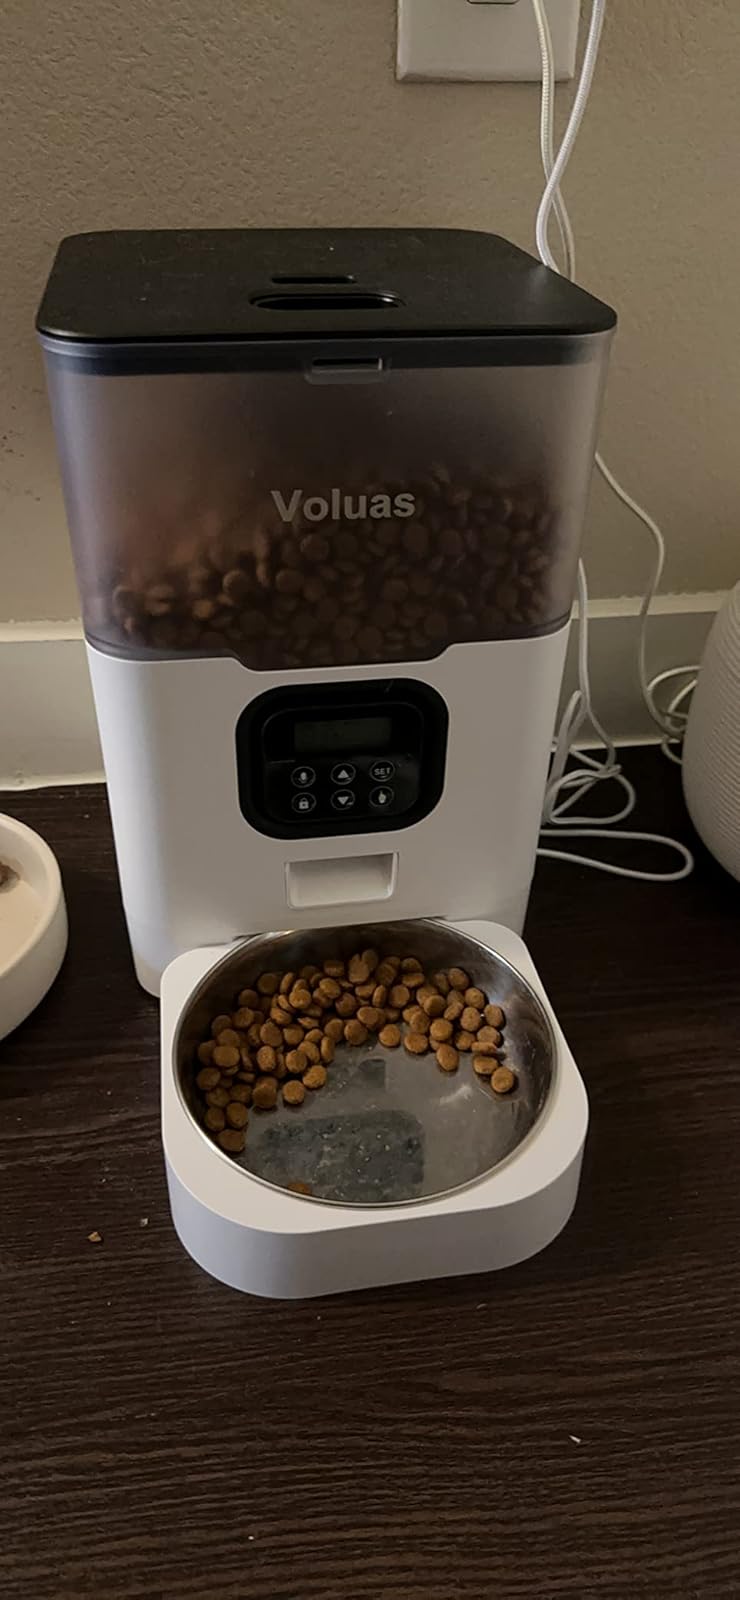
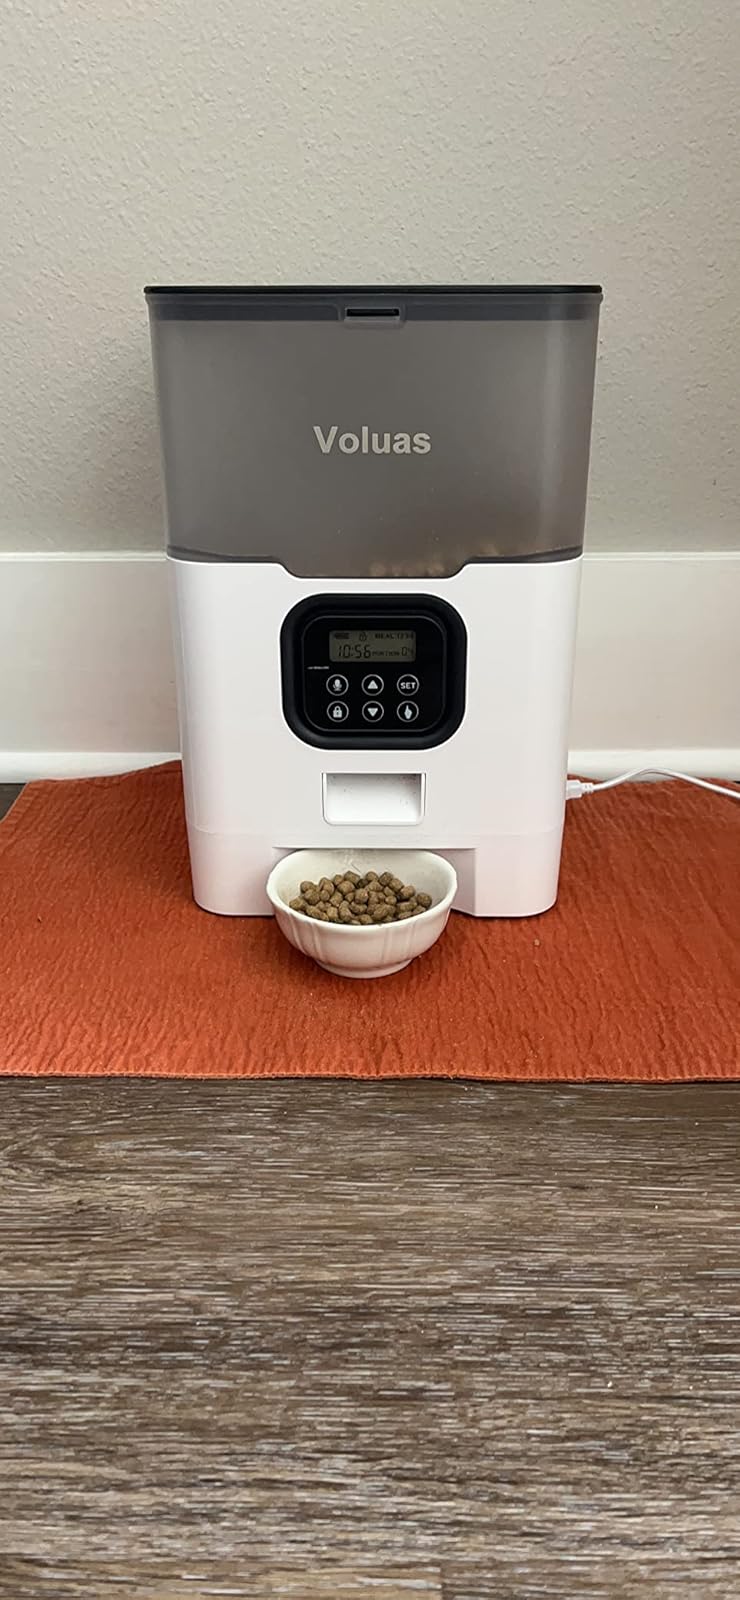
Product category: items_feeder
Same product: yes